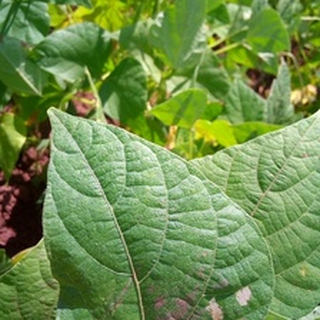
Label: healthy_bean